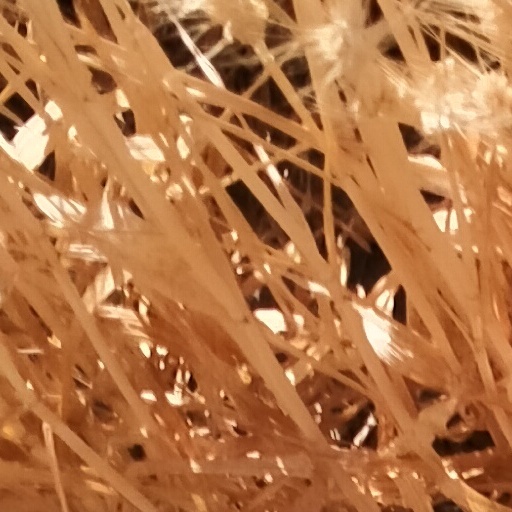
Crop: wheat